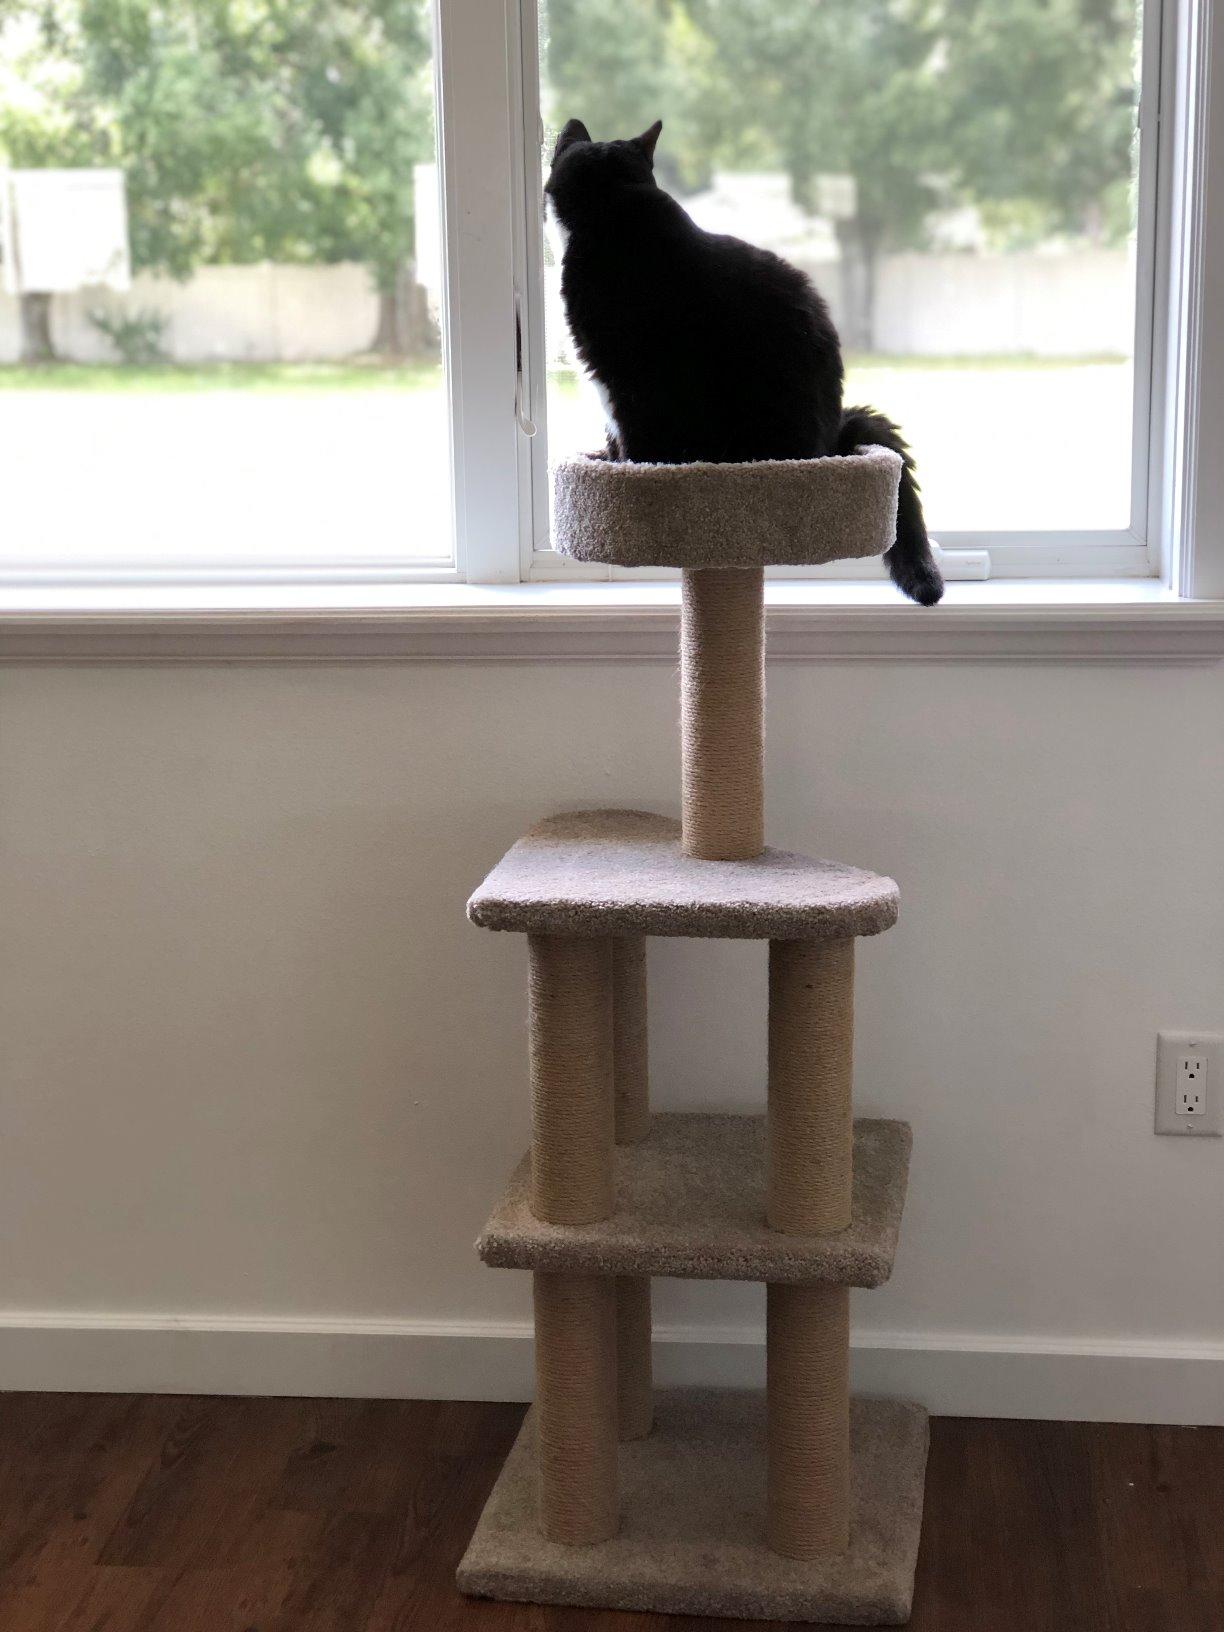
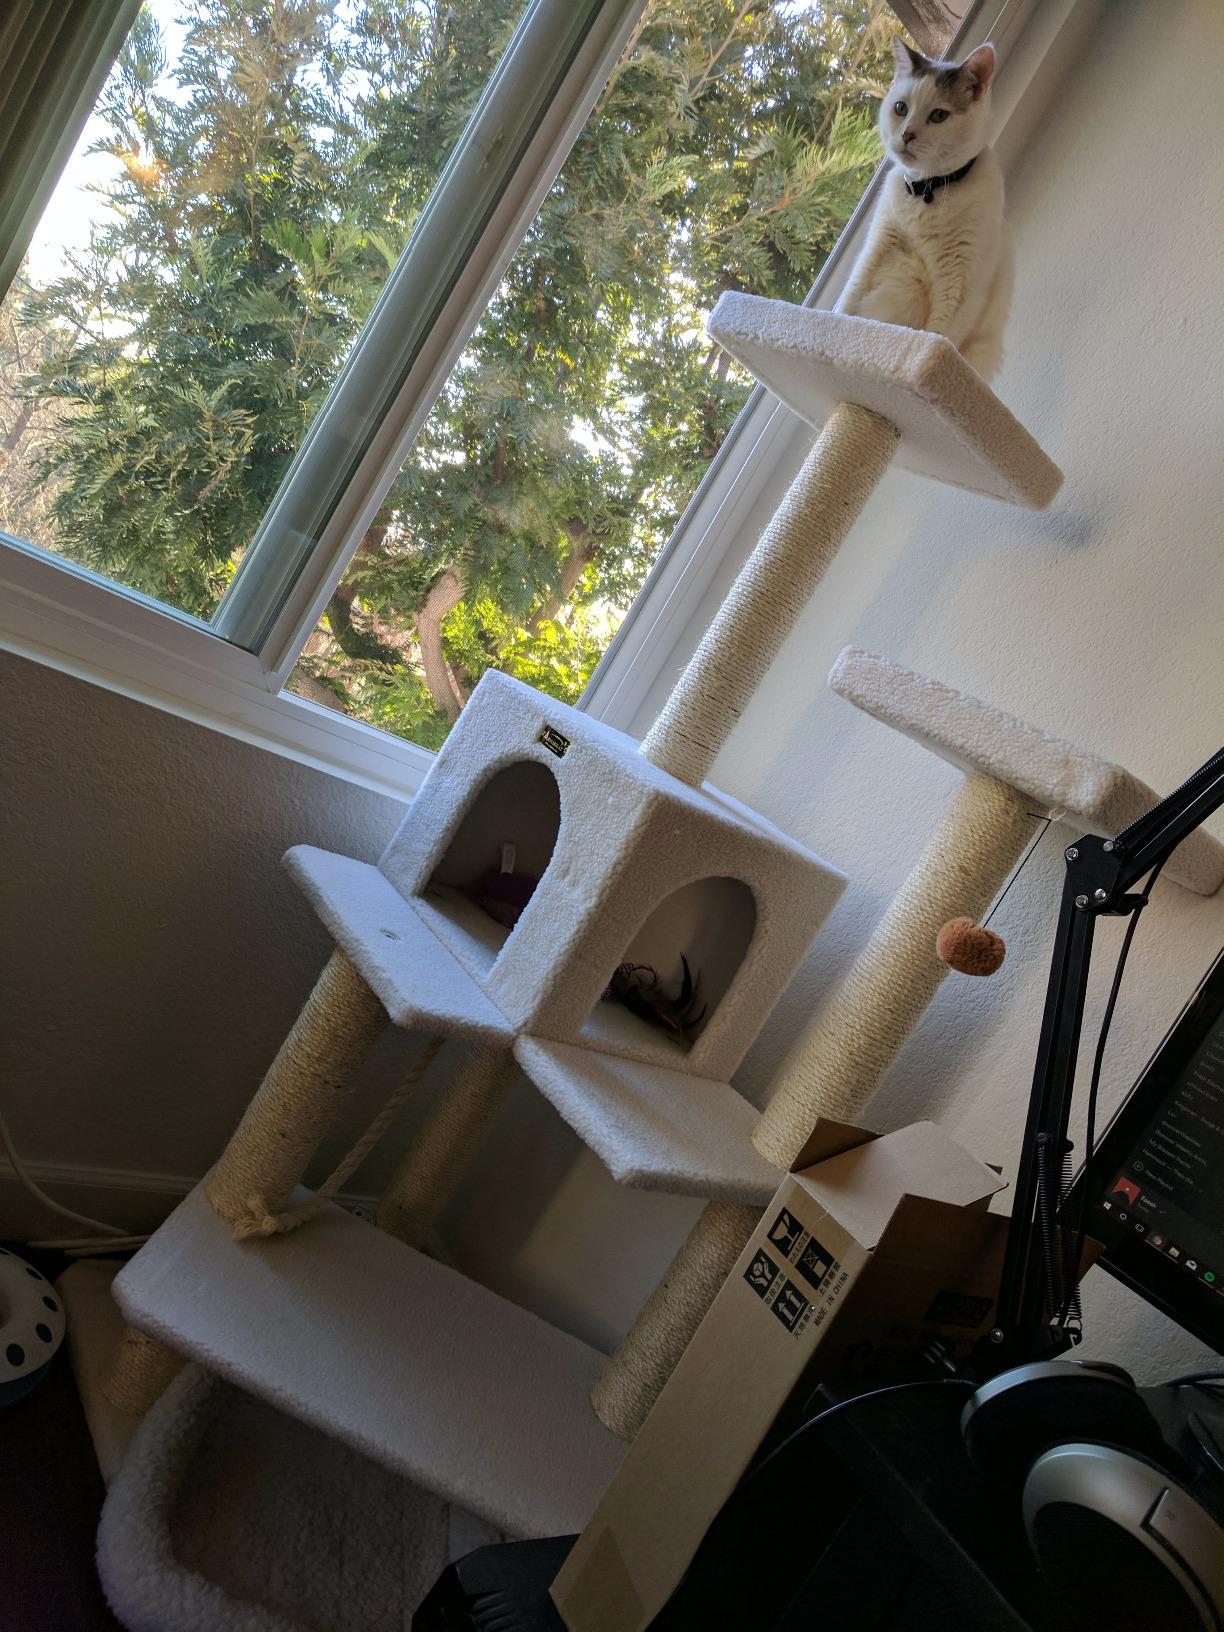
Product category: items_cat tree
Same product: no